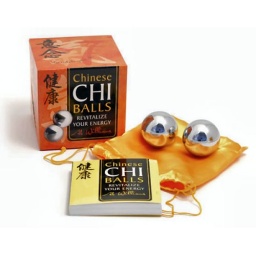
book in a box chi balls